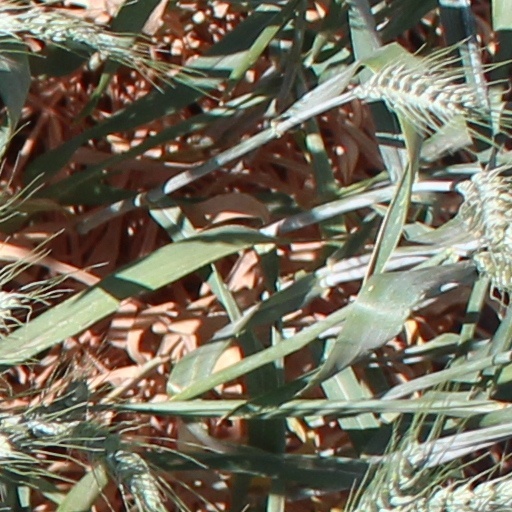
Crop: wheat